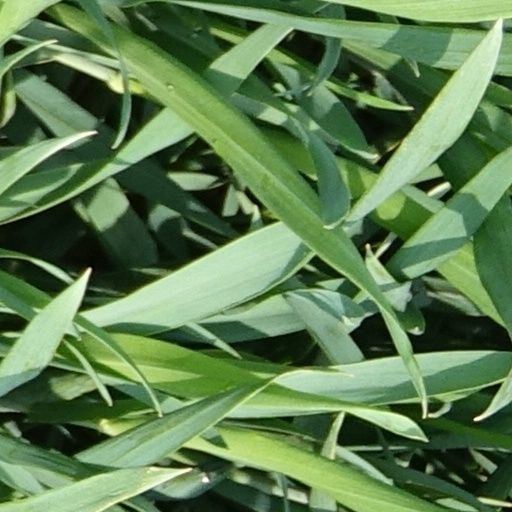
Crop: wheat